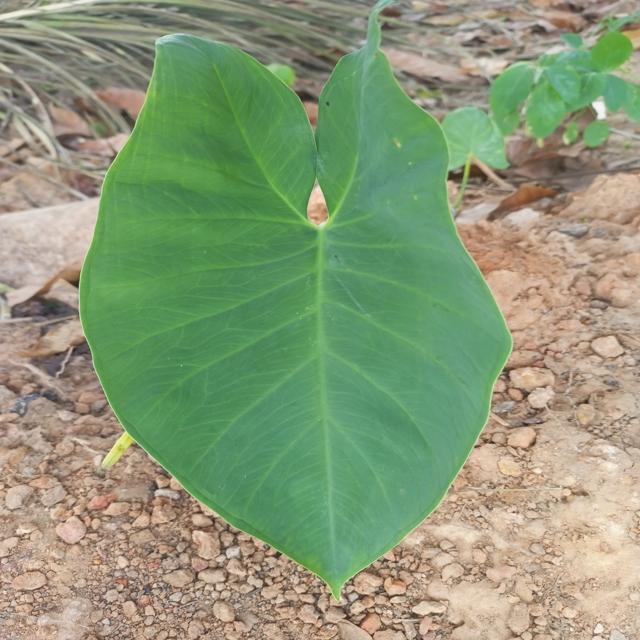
Label: Healthy